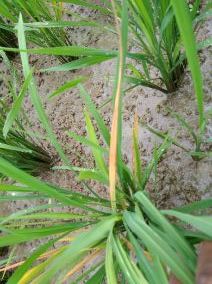
Disease: Tungro